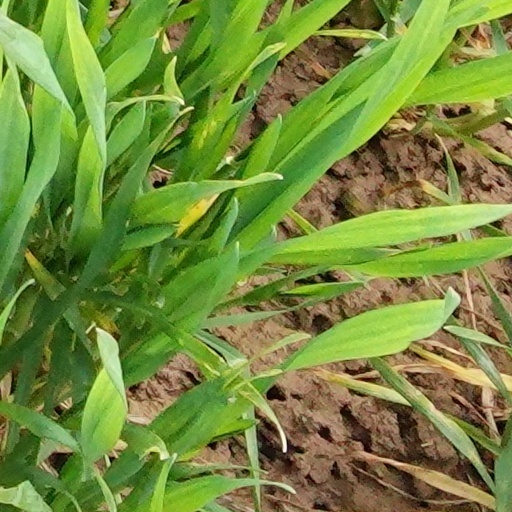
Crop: wheat